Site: brandenburg
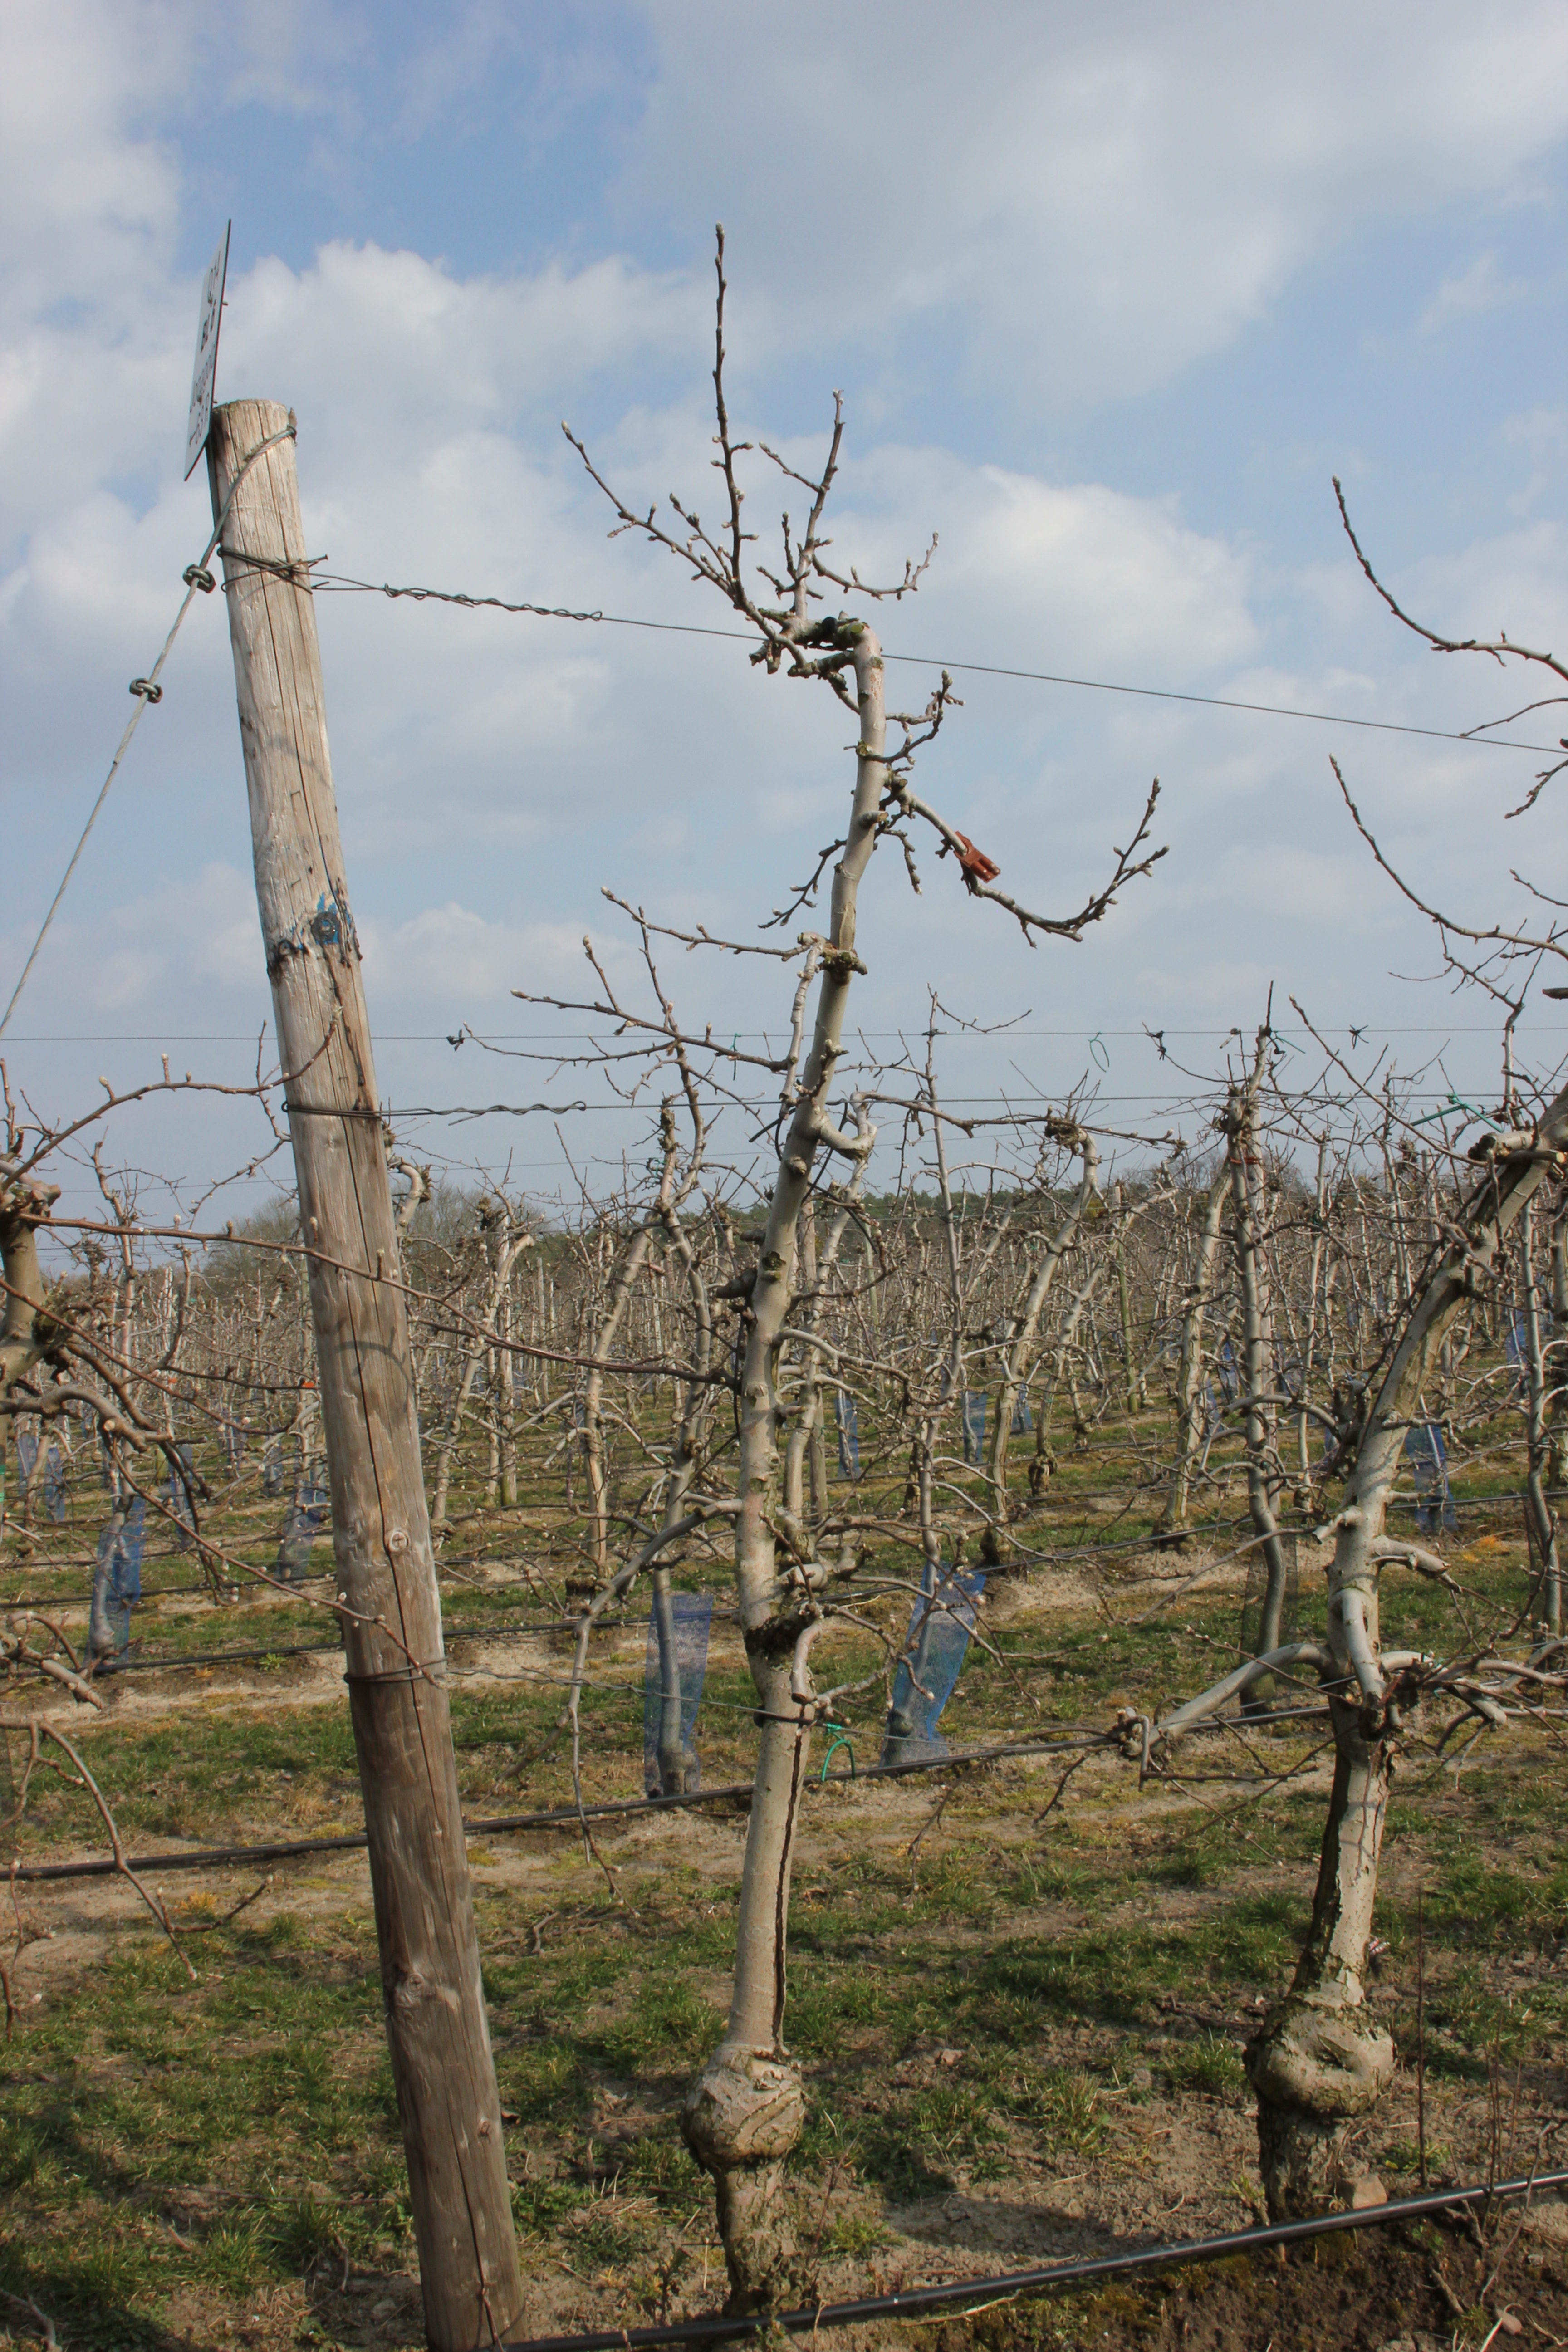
Growth stage (BBCH 03): Bud development